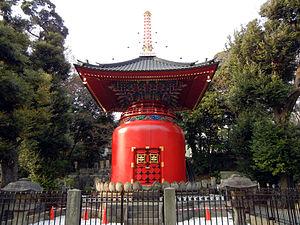
Le Honmonji est un temple bouddhiste du Nichiren Shū situé dans le quartier de Ikegami, de l'arrondissement de Ōta dans la ville de Tōkyō.
Un tahōtō est une forme de pagode japonaise trouvée principalement dans les temples bouddhistes des écoles Shingon et Tendai du bouddhisme Vajrayana. Cette forme est unique parmi les pagodes car elle comprend un nombre pair d'étages. Le second étage a une balustrade et semble habitable mais est néanmoins inaccessible et n'offre aucun espace utile. Son nom renvoie à Prabhutaratna, représenté assis dans une « pagode ornée de nombreux bijoux » dans le onzième chapitre du Sūtra du Lotus. Avec une partie inférieure carrée et une partie supérieure cylindrique, un toit « en jupe » mokoshi, un toit pyramidal et un épi de faîtage, le tahōtō ou le plus grand daitō est un des shichidō garan d'un temple Shingon. Après l'époque de Heian, la construction des pagodes décline en général et les nouveaux tahōtō se font rares. Six exemples, dont celui de Ishiyama-dera est le plus ancien, ont été désignés Trésor national.